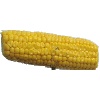
Label: corn